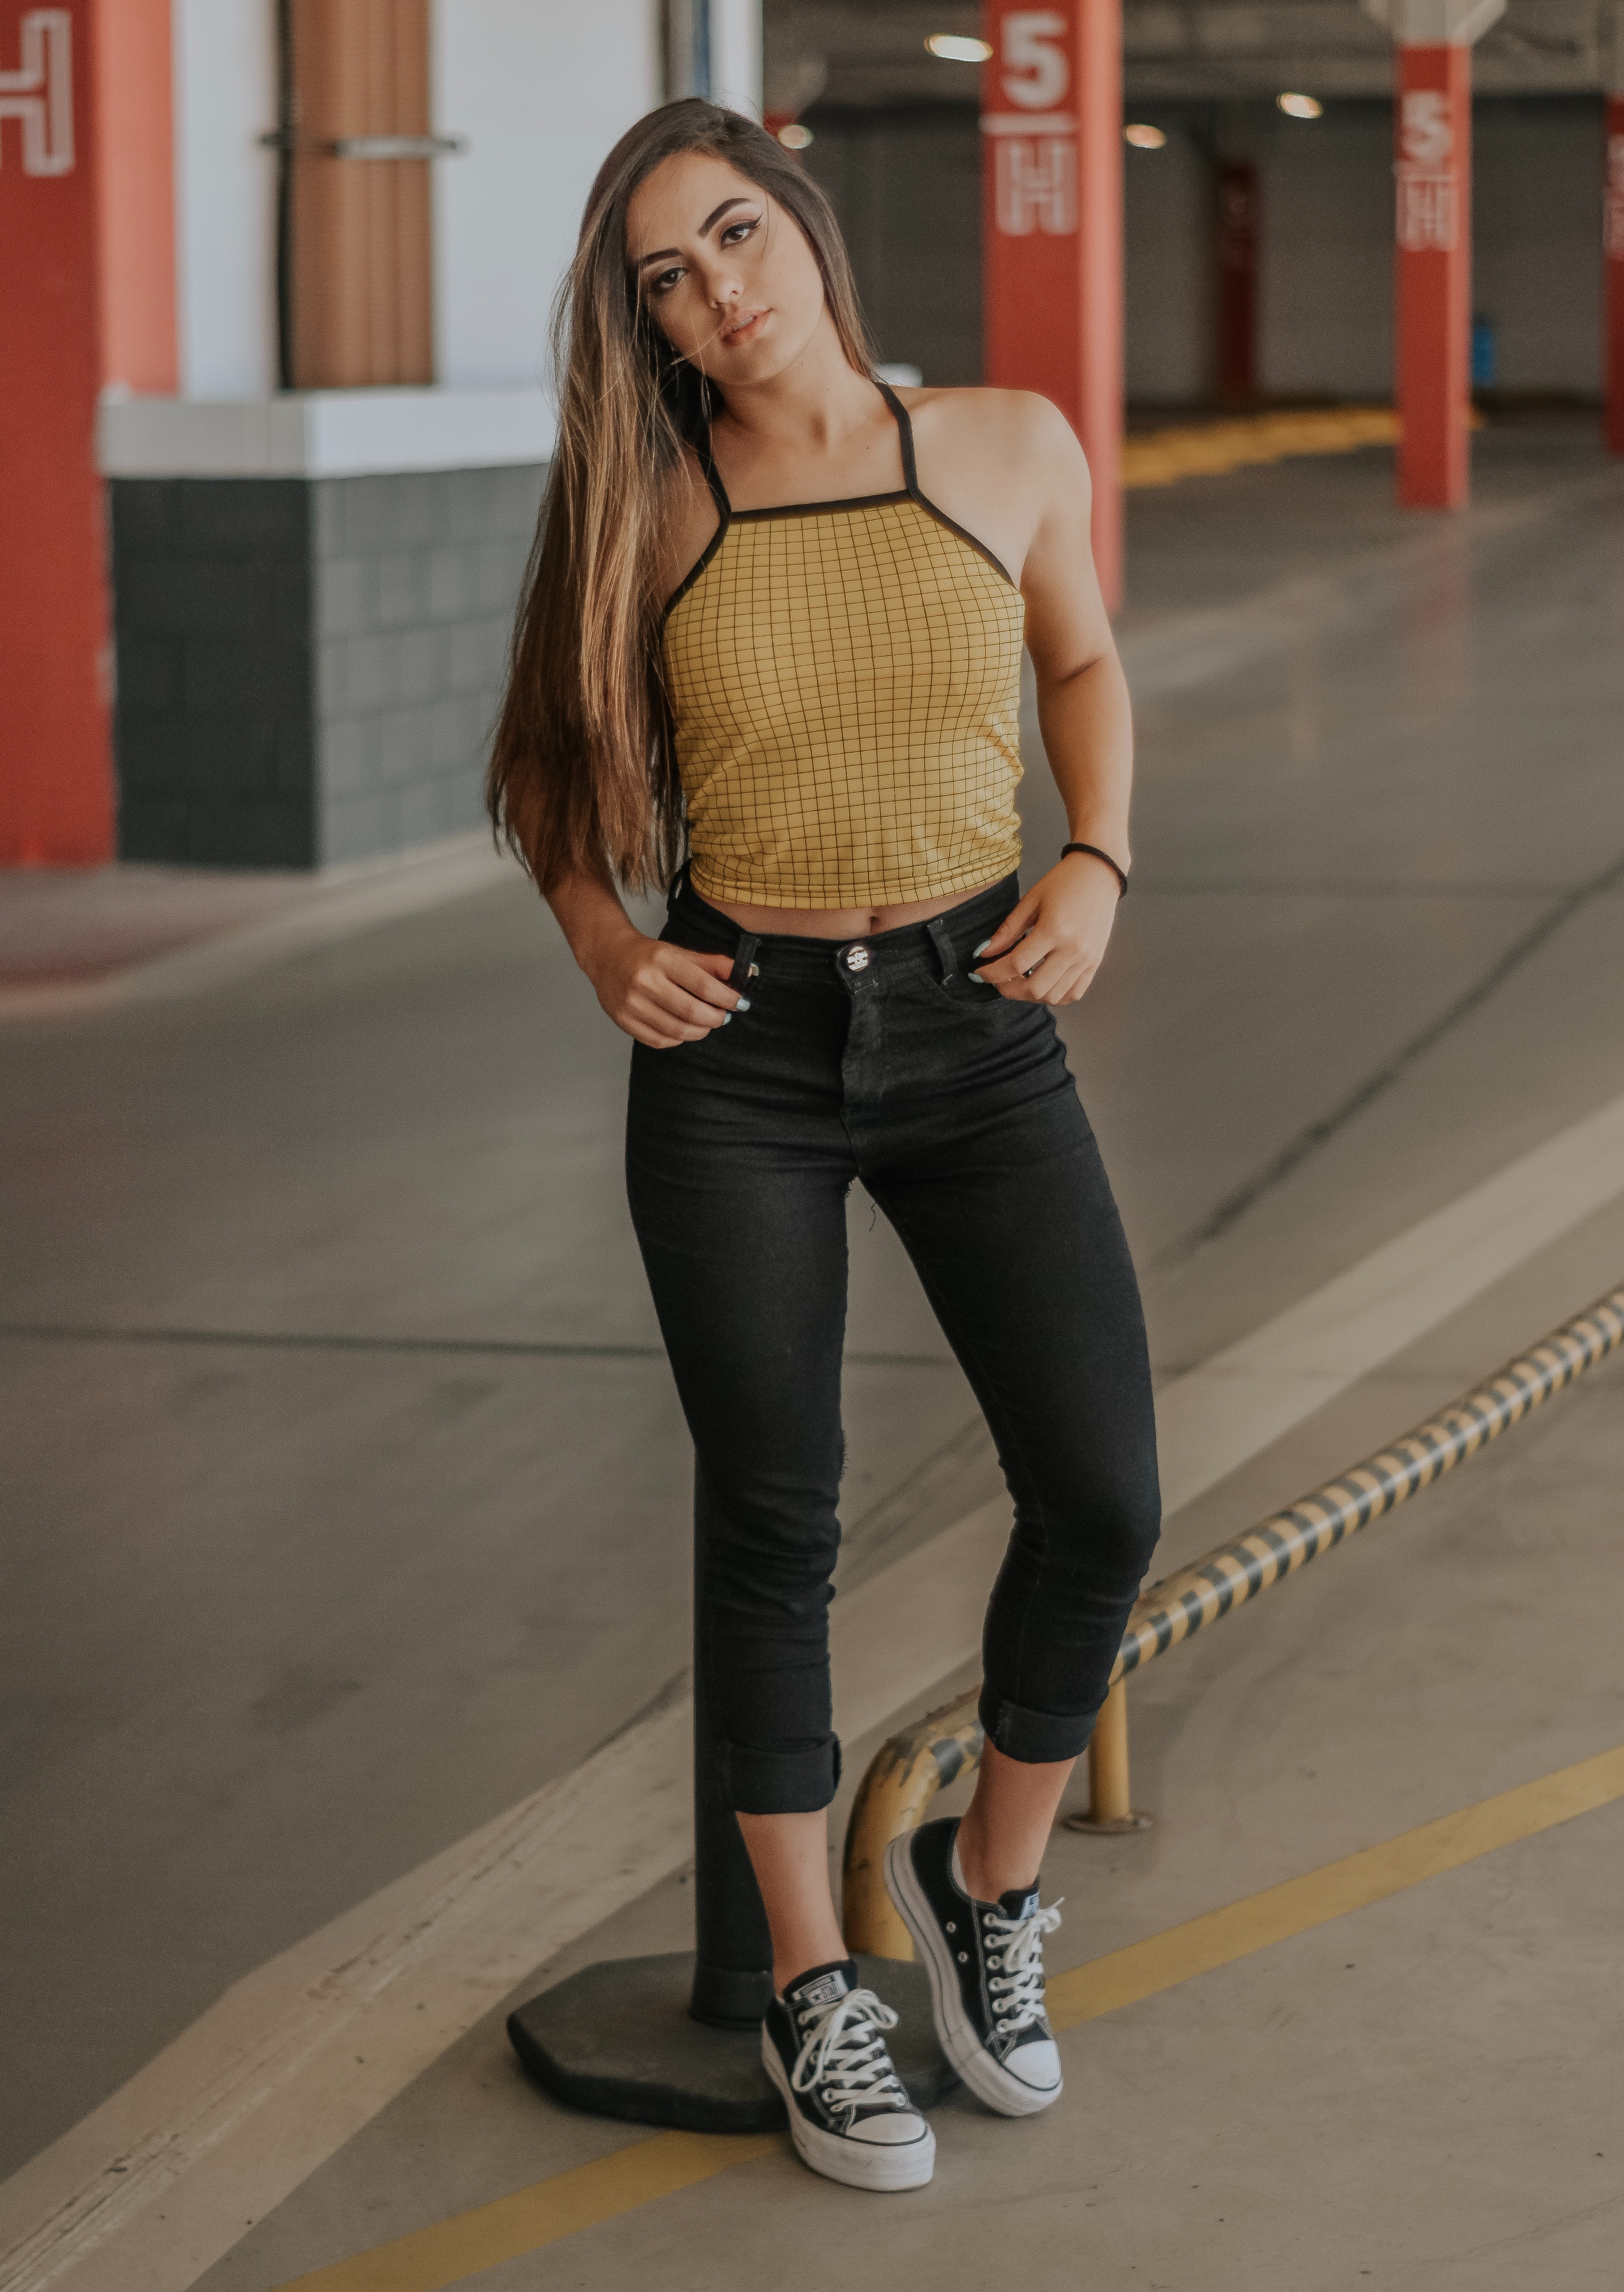
clothing, jeans, footwear, fashion, shoulder, beauty, leg, denim, shoe, street fashion, blond, waist, knee, long hair, photography, human leg, trousers, textile, muscle, ankle, sportswear, neck, fashion accessory, sandal, photo shoot, style, leggings, tights, model, t shirt, brown hair, top, thigh